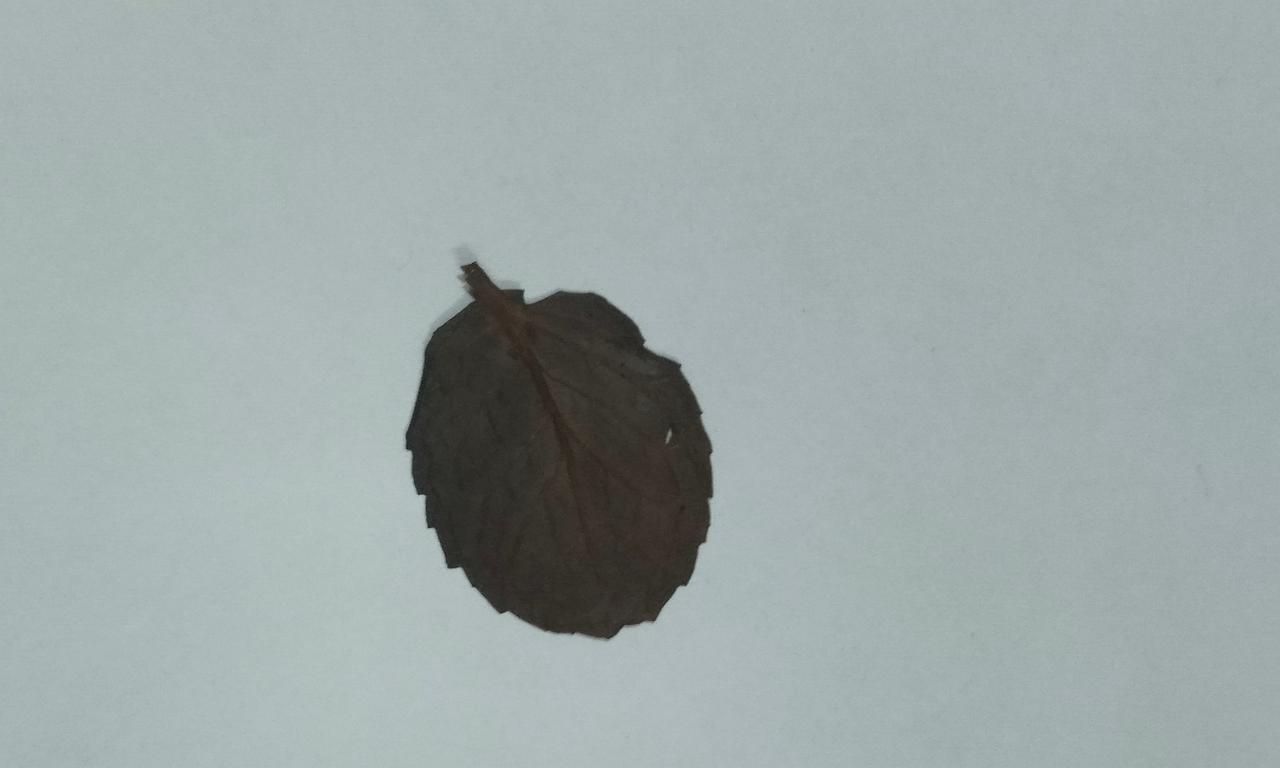
Label: Dried